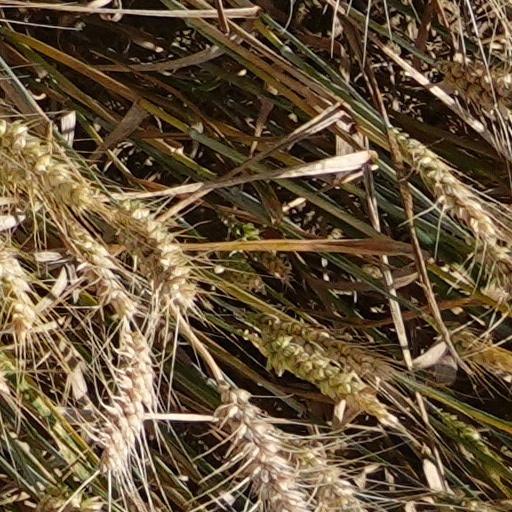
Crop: wheat